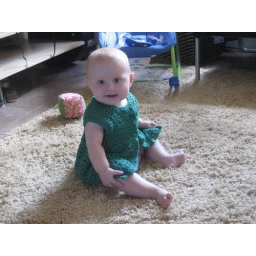
Mazie in blue crocheted dress